Estibeaux

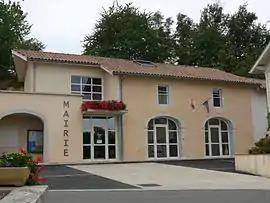
Town hall

Estibeaux is a commune in the Landes department in Nouvelle-Aquitaine in southwestern France.